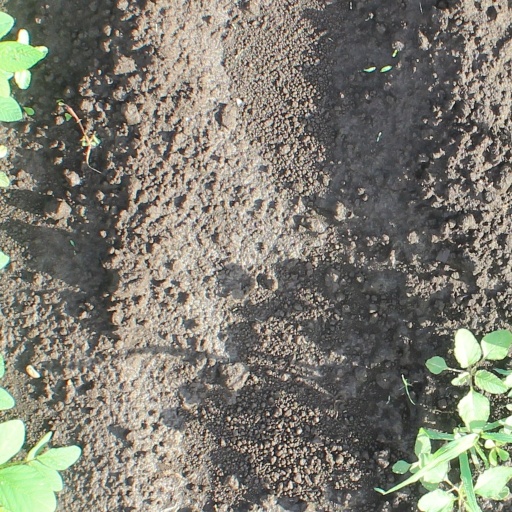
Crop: soybean